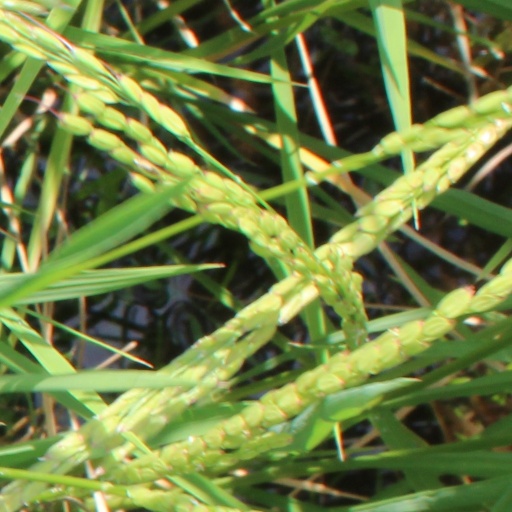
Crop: rice